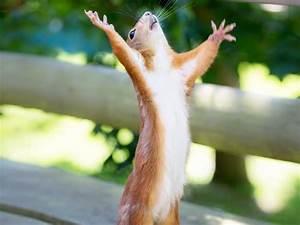
squirrel